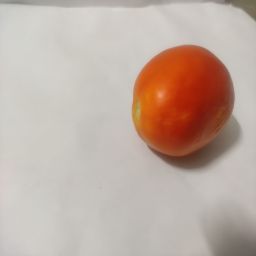
Crop: Tomato
Quality: Ripe